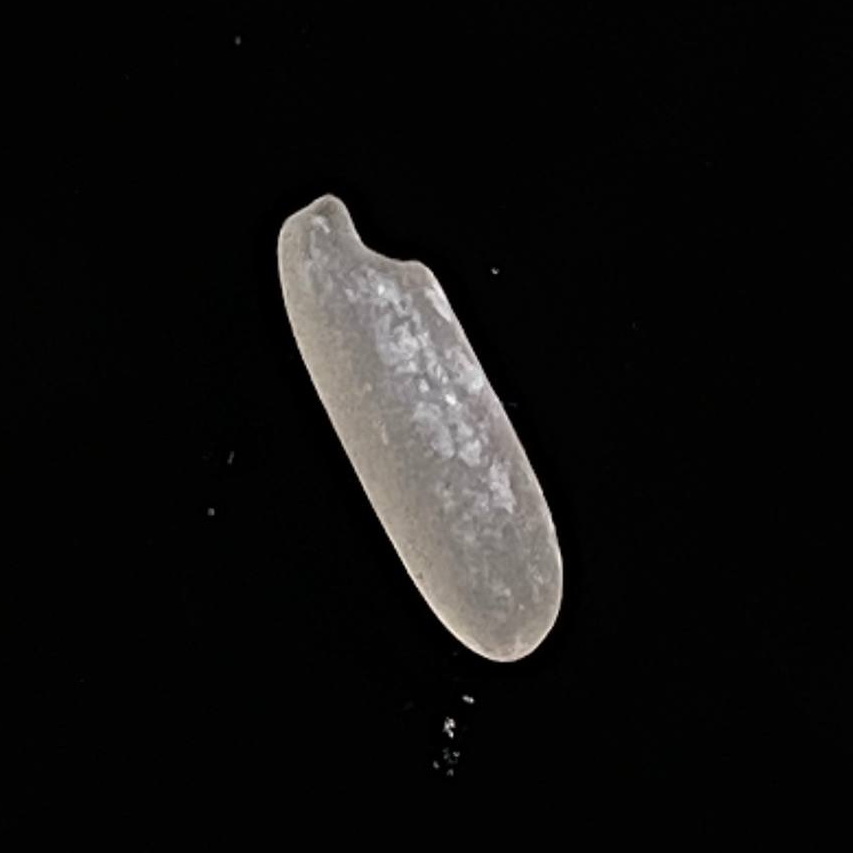
Rice variety: BR28